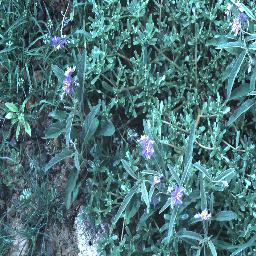
Label: negative